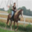
Label: horse